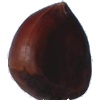
Label: chestnut